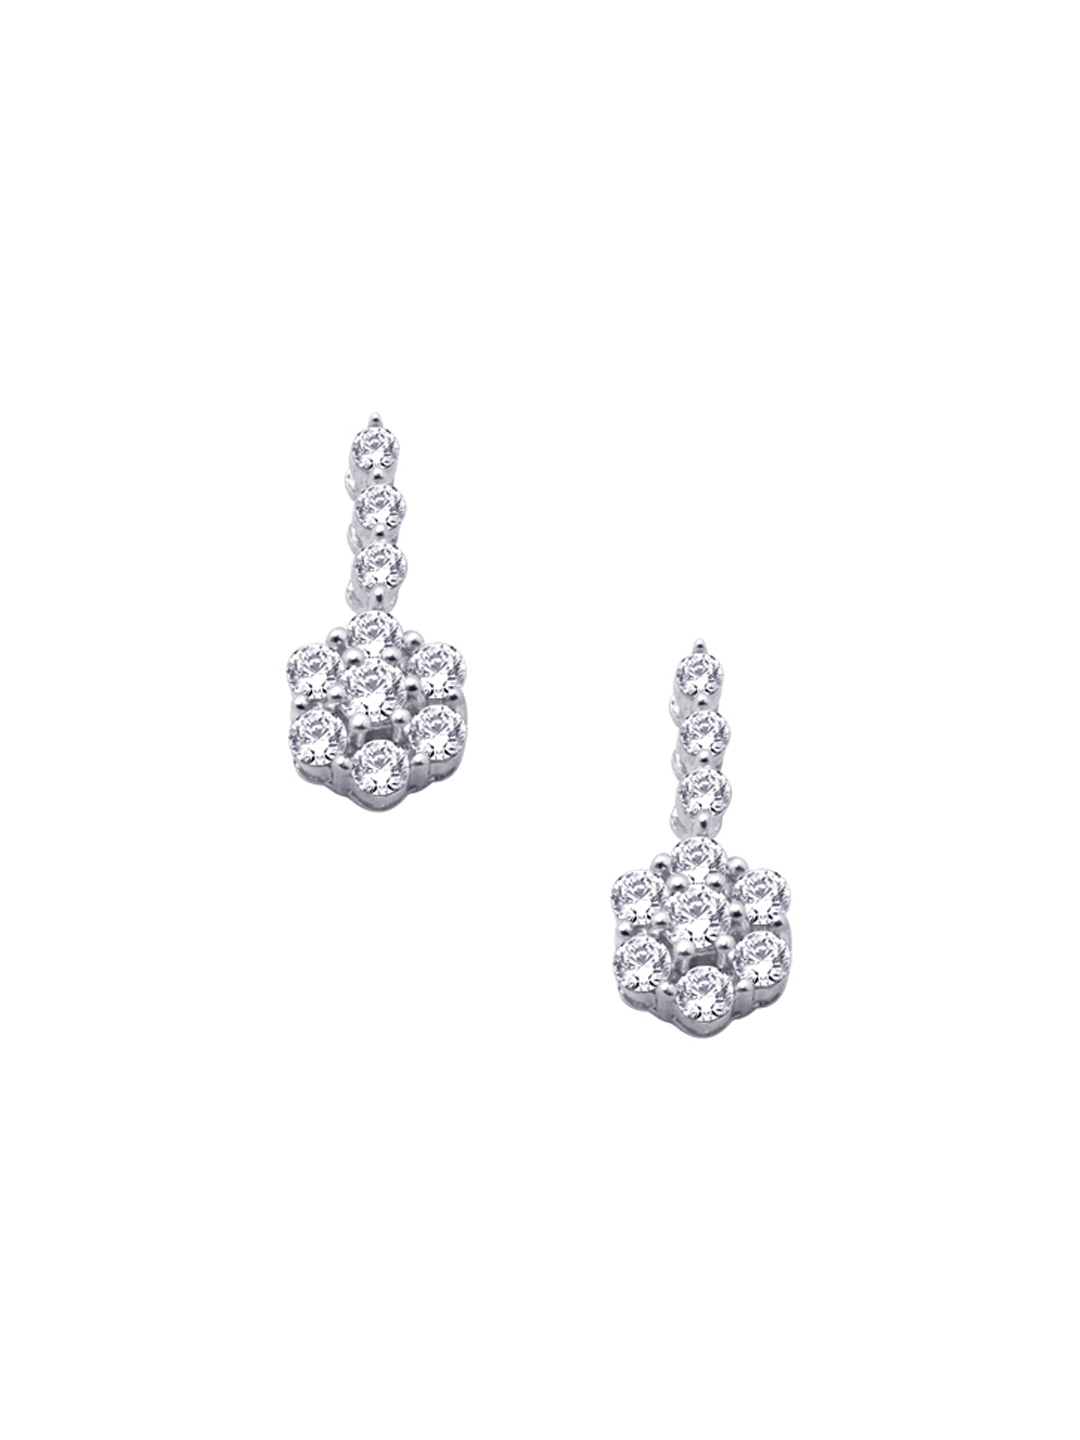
Lucera Women Silver Earrings
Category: Accessories / Jewellery / Earrings
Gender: Women
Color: Silver
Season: Summer 2013
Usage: Casual